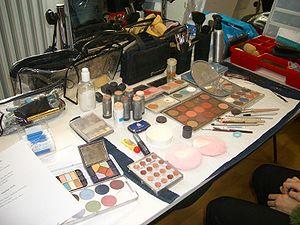
Le maquillage est l'utilisation de produits cosmétiques pour l'embellissement du visage, notamment de sa peau, et la modification des traits du visage et du corps pour la création de personnages au cinéma ou au théâtre.